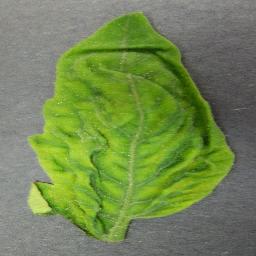
Label: Tomato___Tomato_Yellow_Leaf_Curl_Virus